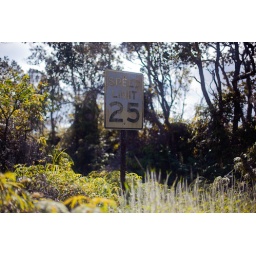
An old speed-limit sign on a road long since reclaimed by the rainforest.